The New York Times Building

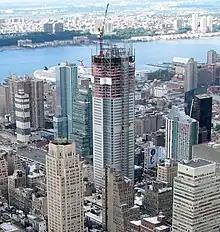
The building under construction in September 2006

Work began on the new "Times" building in late 2004, after financing had been secured. Civetta Cousins Joint Venture was hired as the foundation contractor, and work started in August or September 2004. Forest City's executive vice president MaryAnne Gilmartin said the development would conclude a revitalization of the western extremities of Midtown Manhattan. The first steel was erected starting in April 2005, and the foundation was finished that July. Work was slightly delayed during the middle of that year due to a labor strike among ironworkers. The steelwork had reached a height of 400 feet by October 2005. By then, ten of the eleven former landowners were requesting that the city and state governments give them additional compensation, as they alleged their land had been seized at well below market value. The eleventh landowner had been satisfied with a settlement.